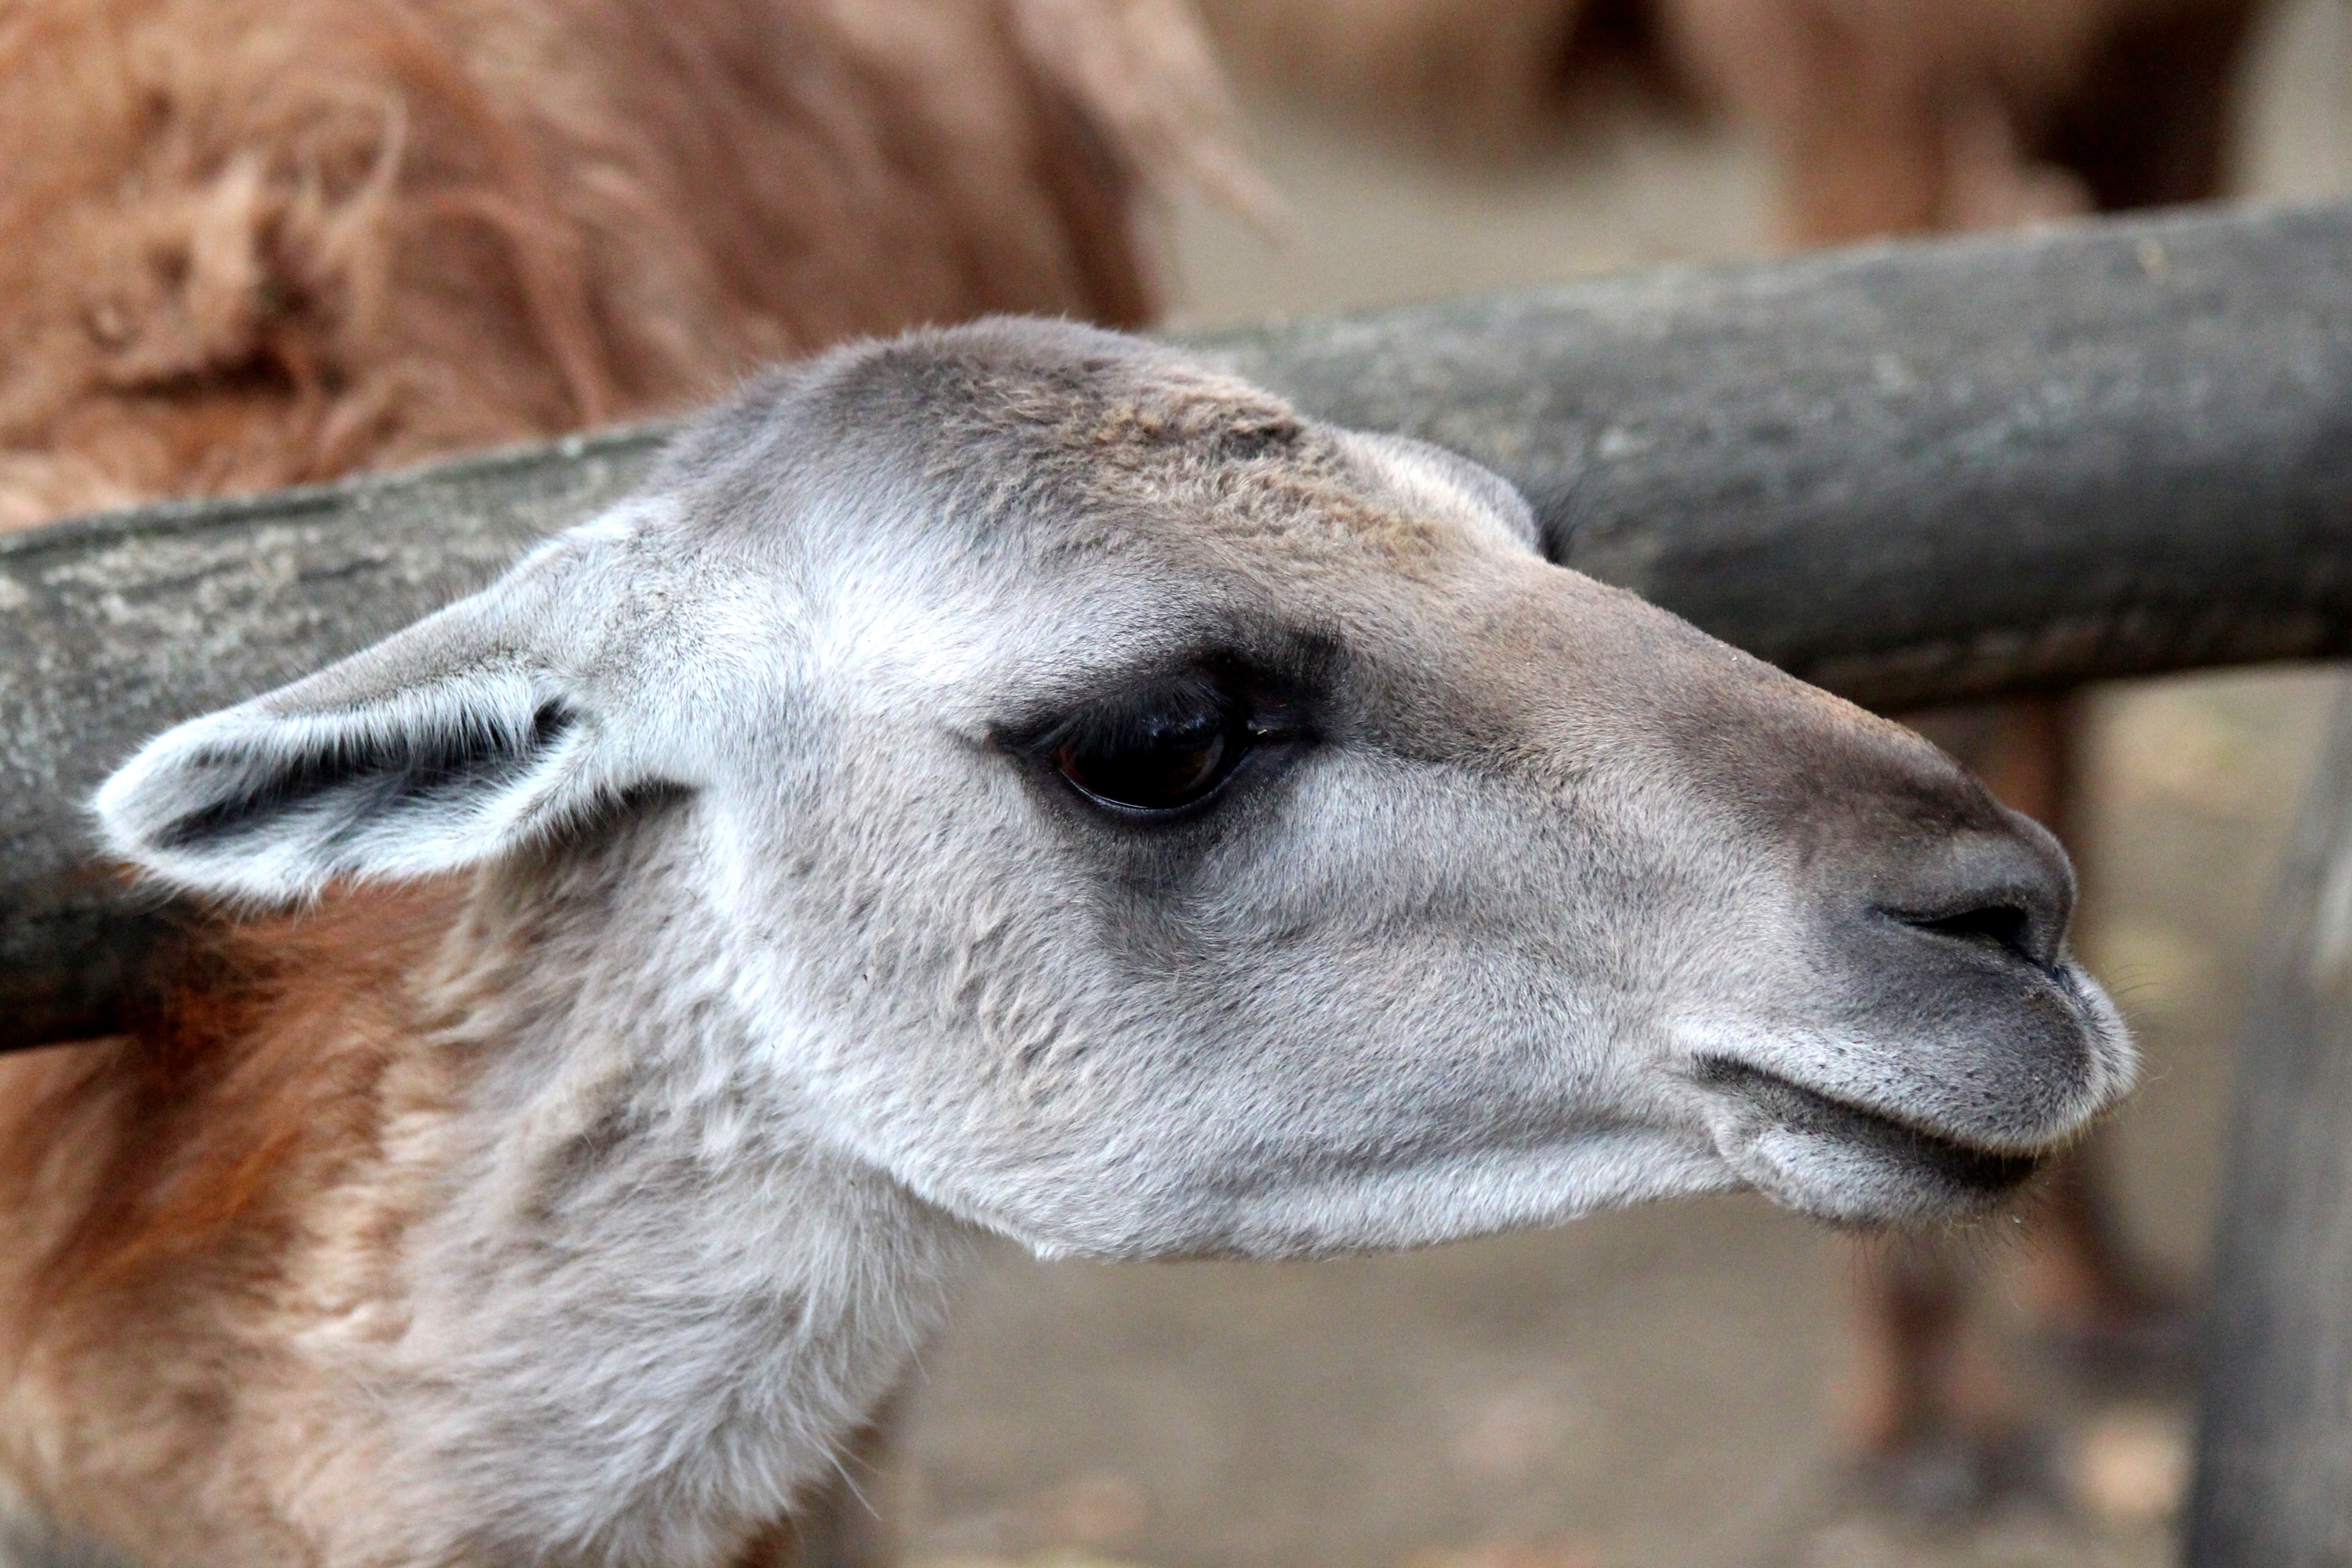
nature, view, animal, wildlife, zoo, sheep, mammal, closeup, fauna, close up, llama, wild animal, eyes, ears, head, vertebrate, wary, guanaco, ovis, camel like mammal, arabian camel, russian animal, lama guanicoe, wanaku